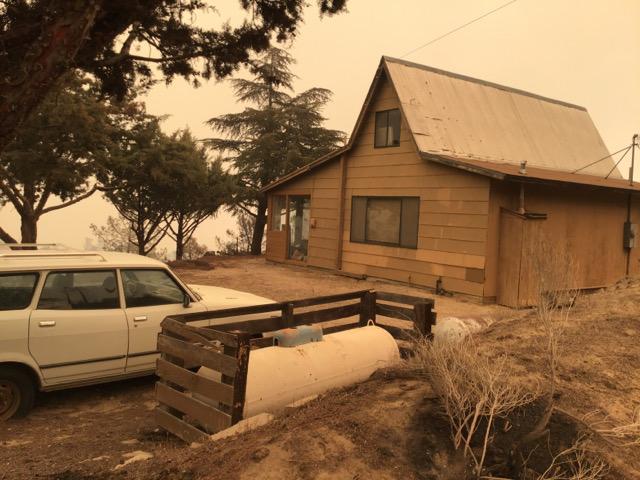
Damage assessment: no_damage